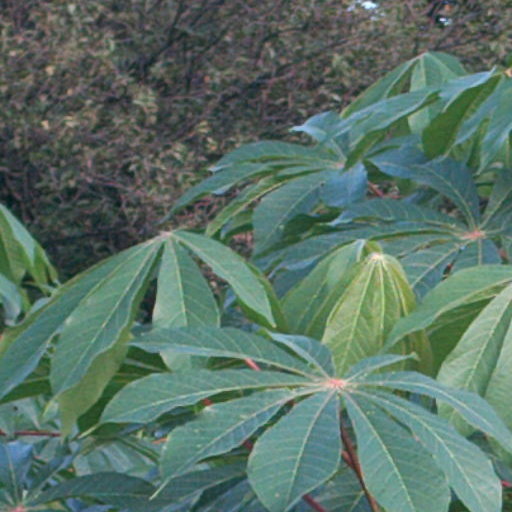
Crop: cassava